K. K. Ramachandra Pulavar

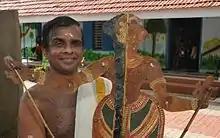
Ramachandra Pulavar with his leather puppet

Ramachandra Pulavar was born on 25 May 1960 in Shoranur, Palakkad district, Kerala. Ramachandra Pulavar was born in a family of puppet artists. He is the son of famous Tholpavakoothu artist K.L. Krishnankutty Pulavar. Father Krishnankutty Pulavar is also a Sangeet Natak Akademi Award winner. At the age of eight, he learned puppetry lessons from his father. At the age of 10, he made his debut at Aryankav Bhagavathy temple in Kavalapara.